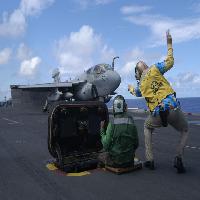
Weather: sun or clear